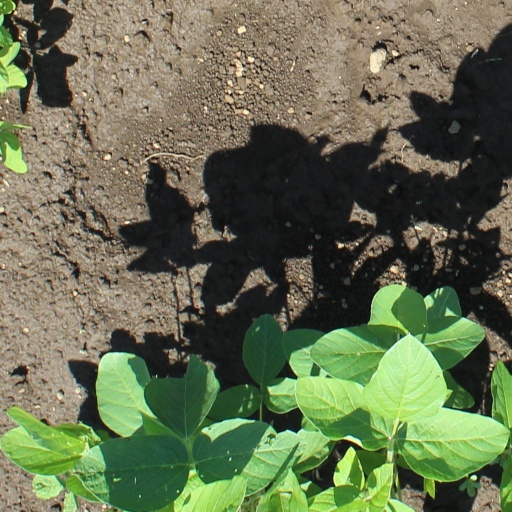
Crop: soybean